1930 College Football All-Southern Team

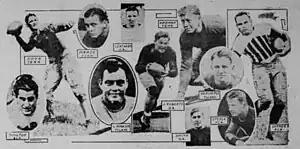
Pictures of the composite eleven.

The 1930 College Football All-Southern Team consists of American football players selected to the College Football All-Southern Teams selected by various organizations for the 1930 Southern Conference football season. Alabama won the Southern and national championship.